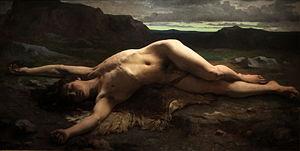
Camille-Félix Bellanger, dit Camille Bellanger, né à Paris le 13 janvier 1853, et mort à Paris 5ᵉ le 29 décembre 1923, est un peintre et lithographe français.